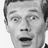
Emotion: surprise